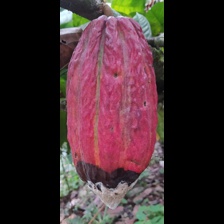
Label: moniliophthora